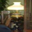
Label: lamp